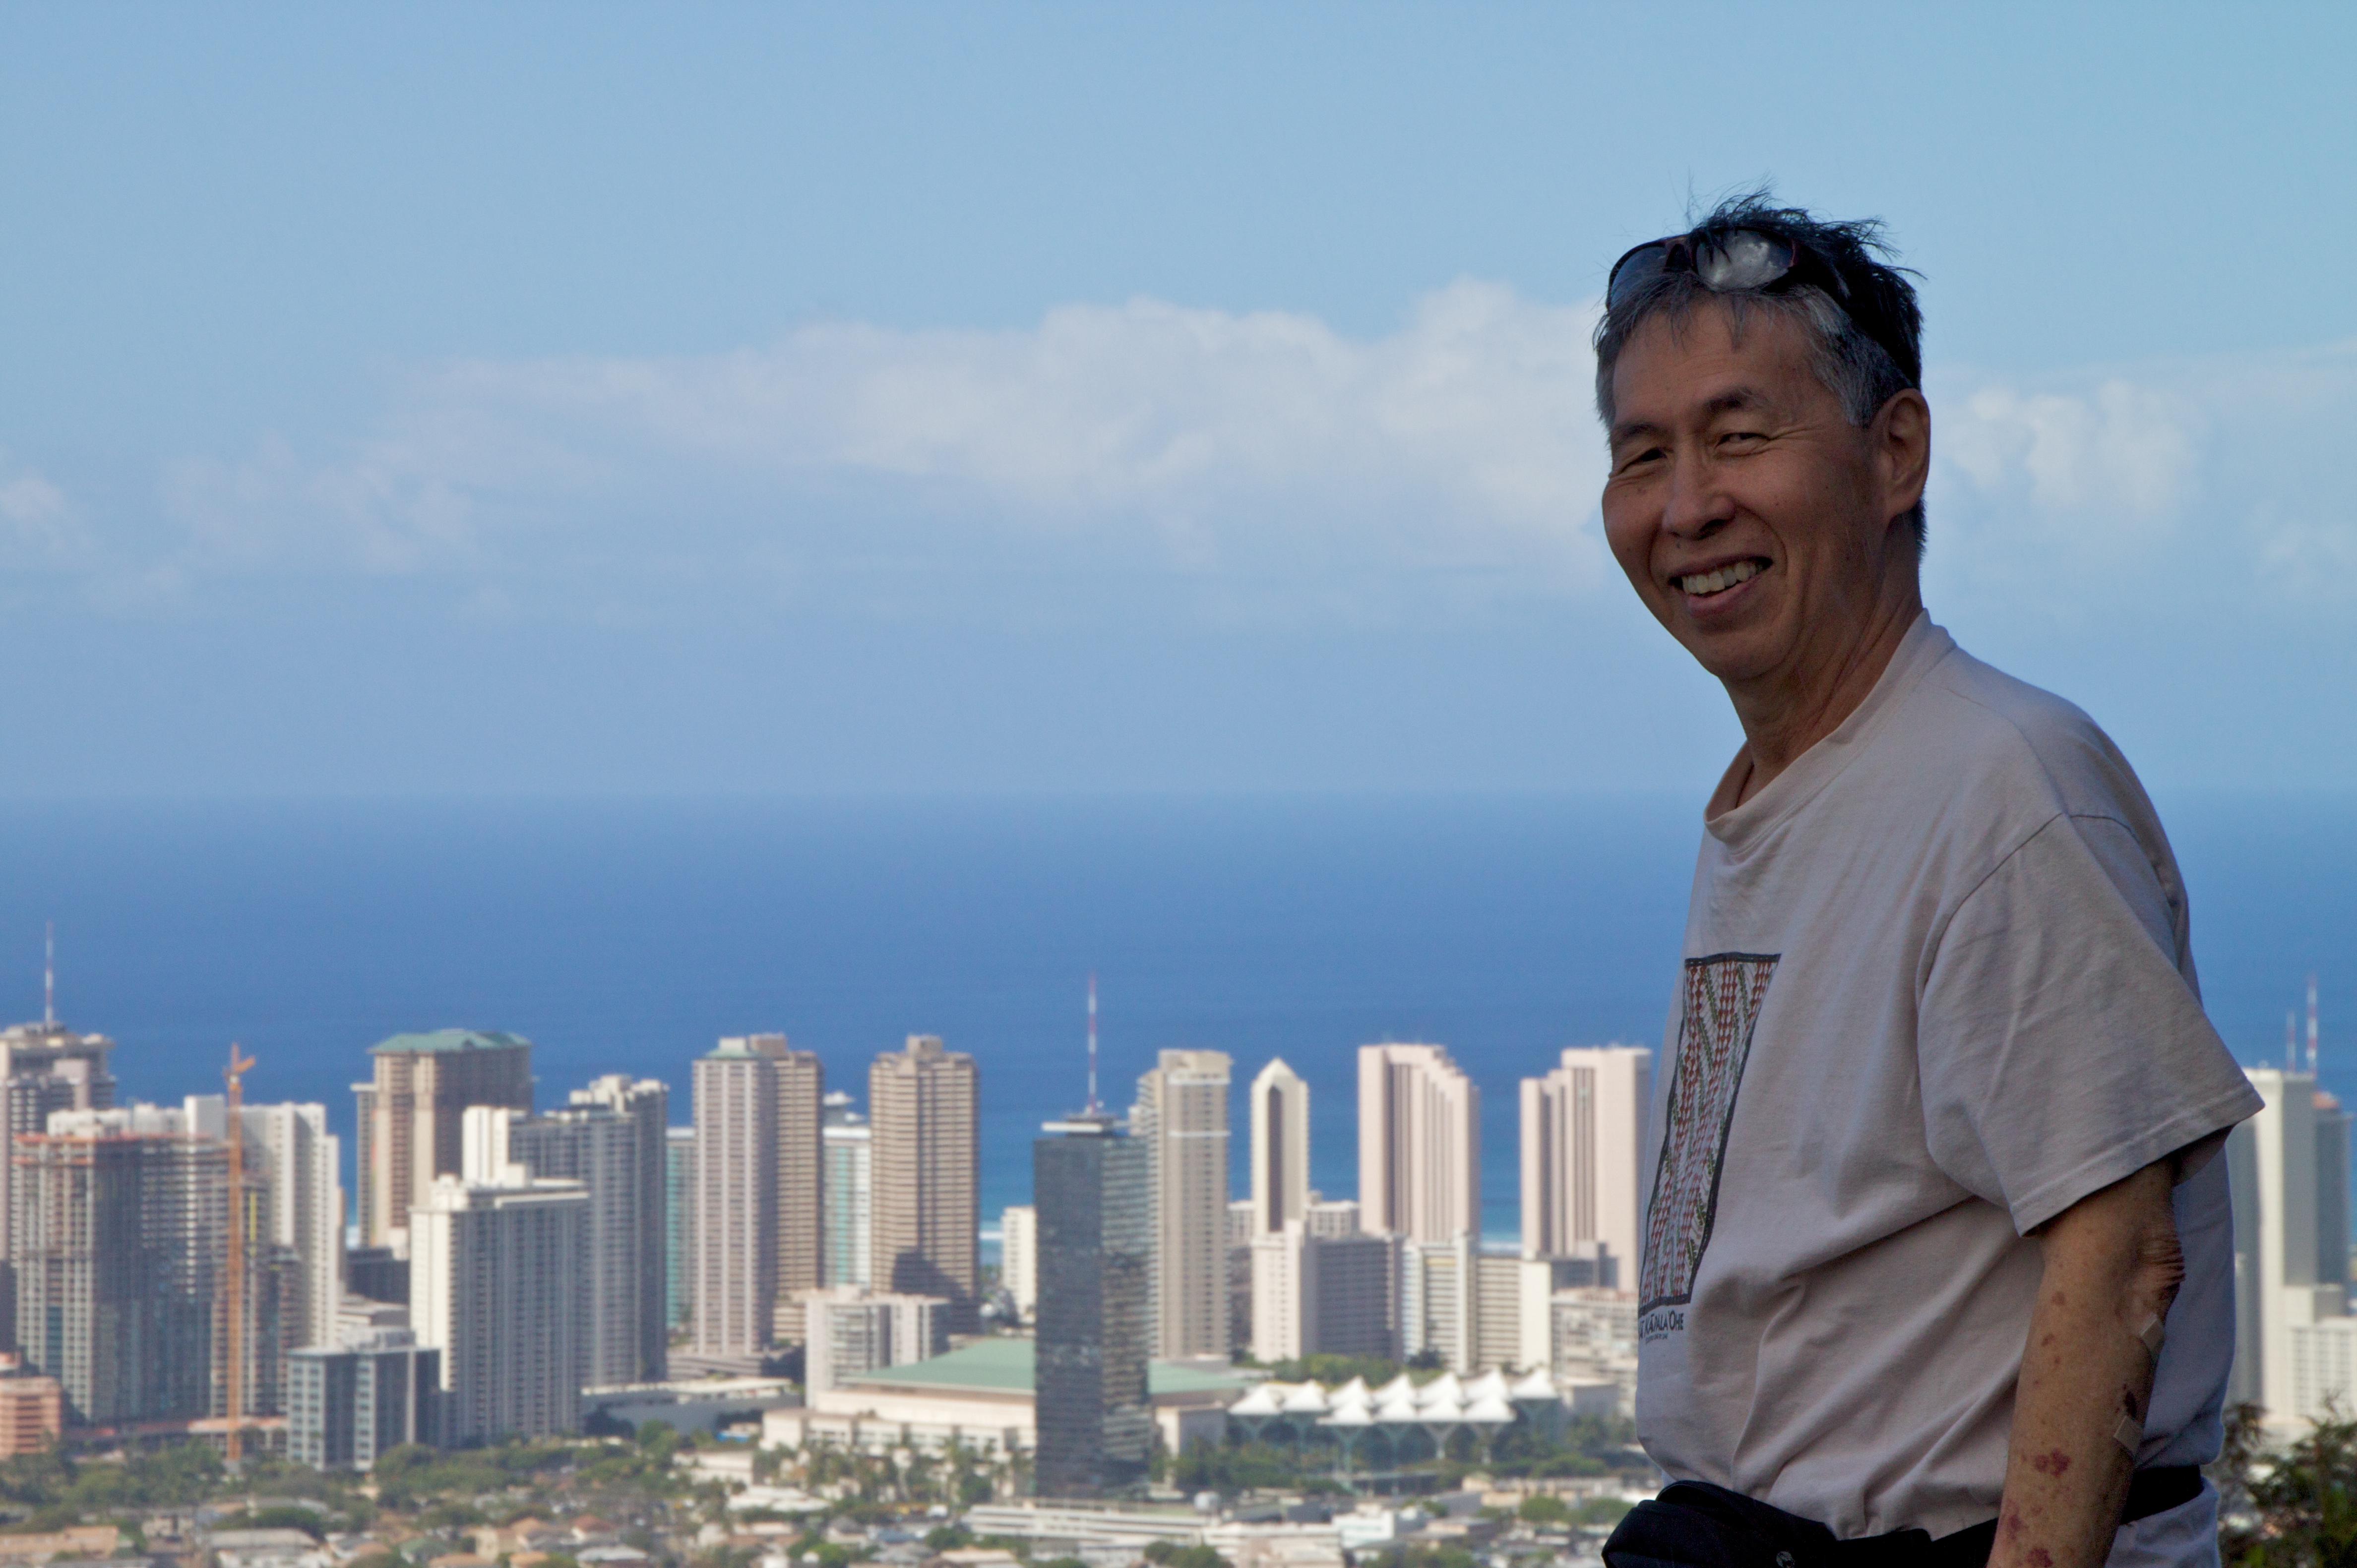
skyline, vacation, tourism, 18270mm, tours